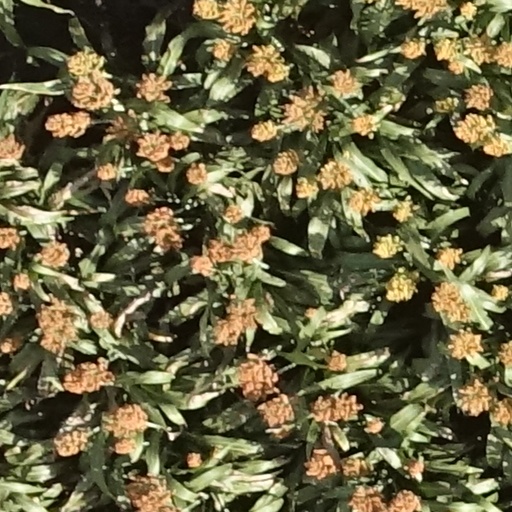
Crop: sorghum